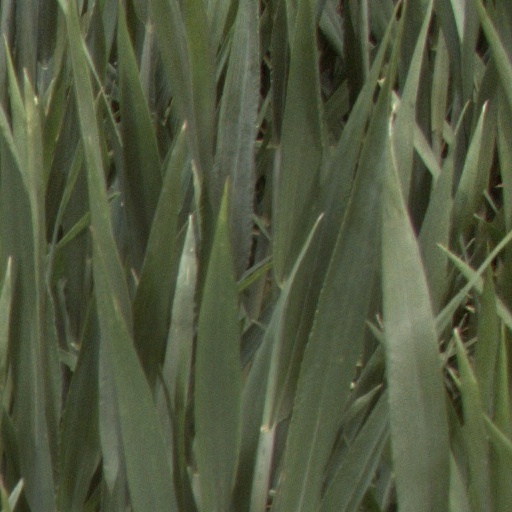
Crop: wheat